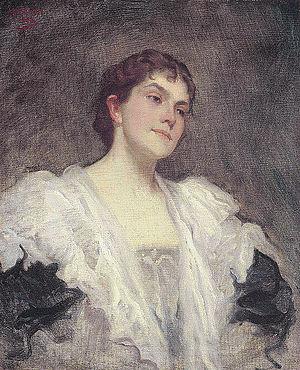
Isidor George Henschel est un baryton, également pianiste, chef d'orchestre et compositeur Britannique, né allemand.